Rendova Island

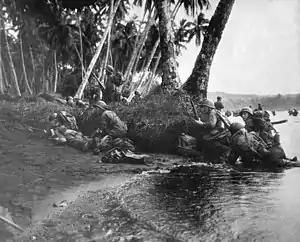
The American landing at Rendova Island

On March 15, 1893, Rendova was declared part of the British Solomon Islands protectorate. The island was occupied by the Empire of Japan in the early stages of World War II. On June 30, 1943, Allied forces carried out the landings on Rendova which quickly overcame the 300-man Japanese garrison as part of a strategy to ultimately recapture Munda and its airfield on the island of New Georgia. The island was subsequently used as a base by the United States Navy for PT boat operations.